West Richland, Washington

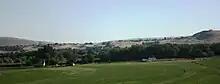
West Richland as seen across Yakima from Richland.

The original people of the region were the Chemnapum Indians (closely related to the Wanapum tribe), living near the mouth of the Yakima River. Lewis and Clark passed through the area in 1805, and an expedition of the Army Corps of Topographical Engineers headed by Robert E Johnson mapped the Yakima Valley in 1841.